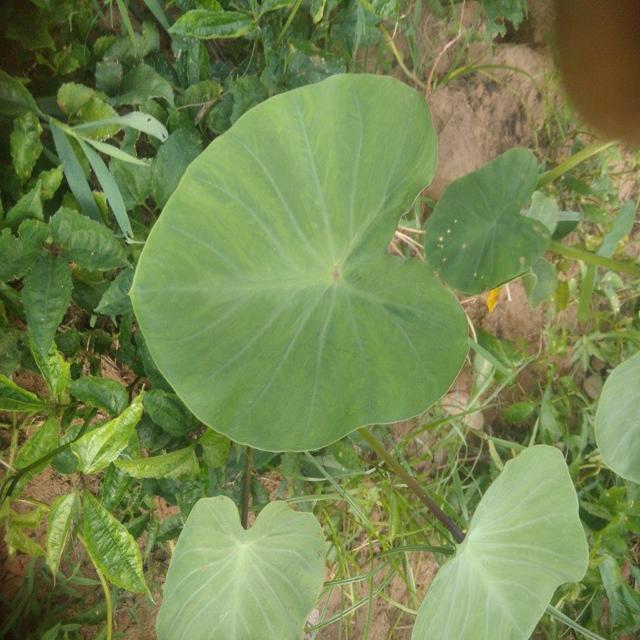
Label: Healthy